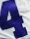
Number: 4